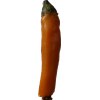
Label: pepper